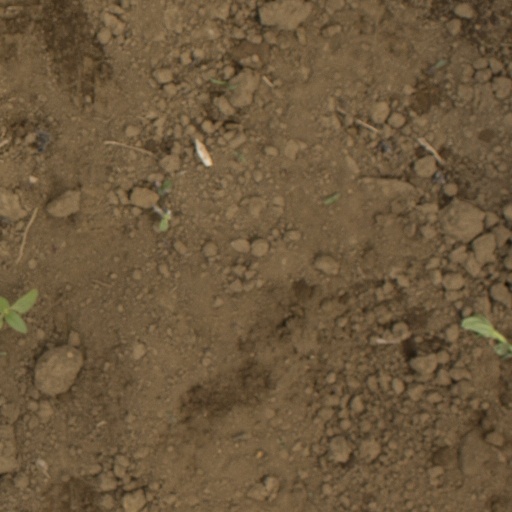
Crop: Jerusalem artichoke